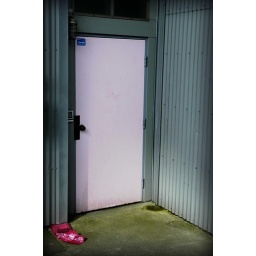
Faded pink door in an otherwise grey corrugated steel building.